Hobart Airport

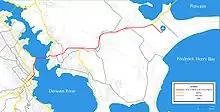
Hobart Airport in relation to Hobart

Hobart Airport has a car park that caters for short, medium and long term parking. There is also a well-serviced taxi rank and limousine service operating at the airport.